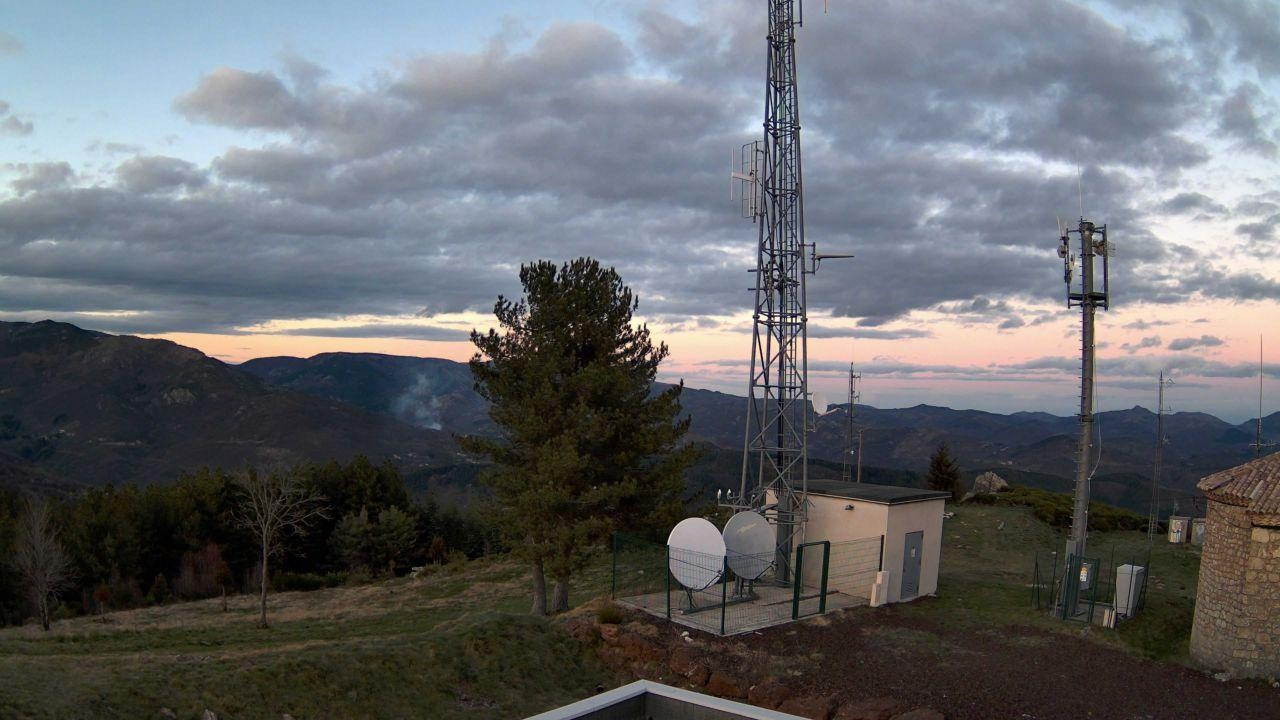
Fire: no
Smoke: yes